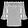
Label: Shirt